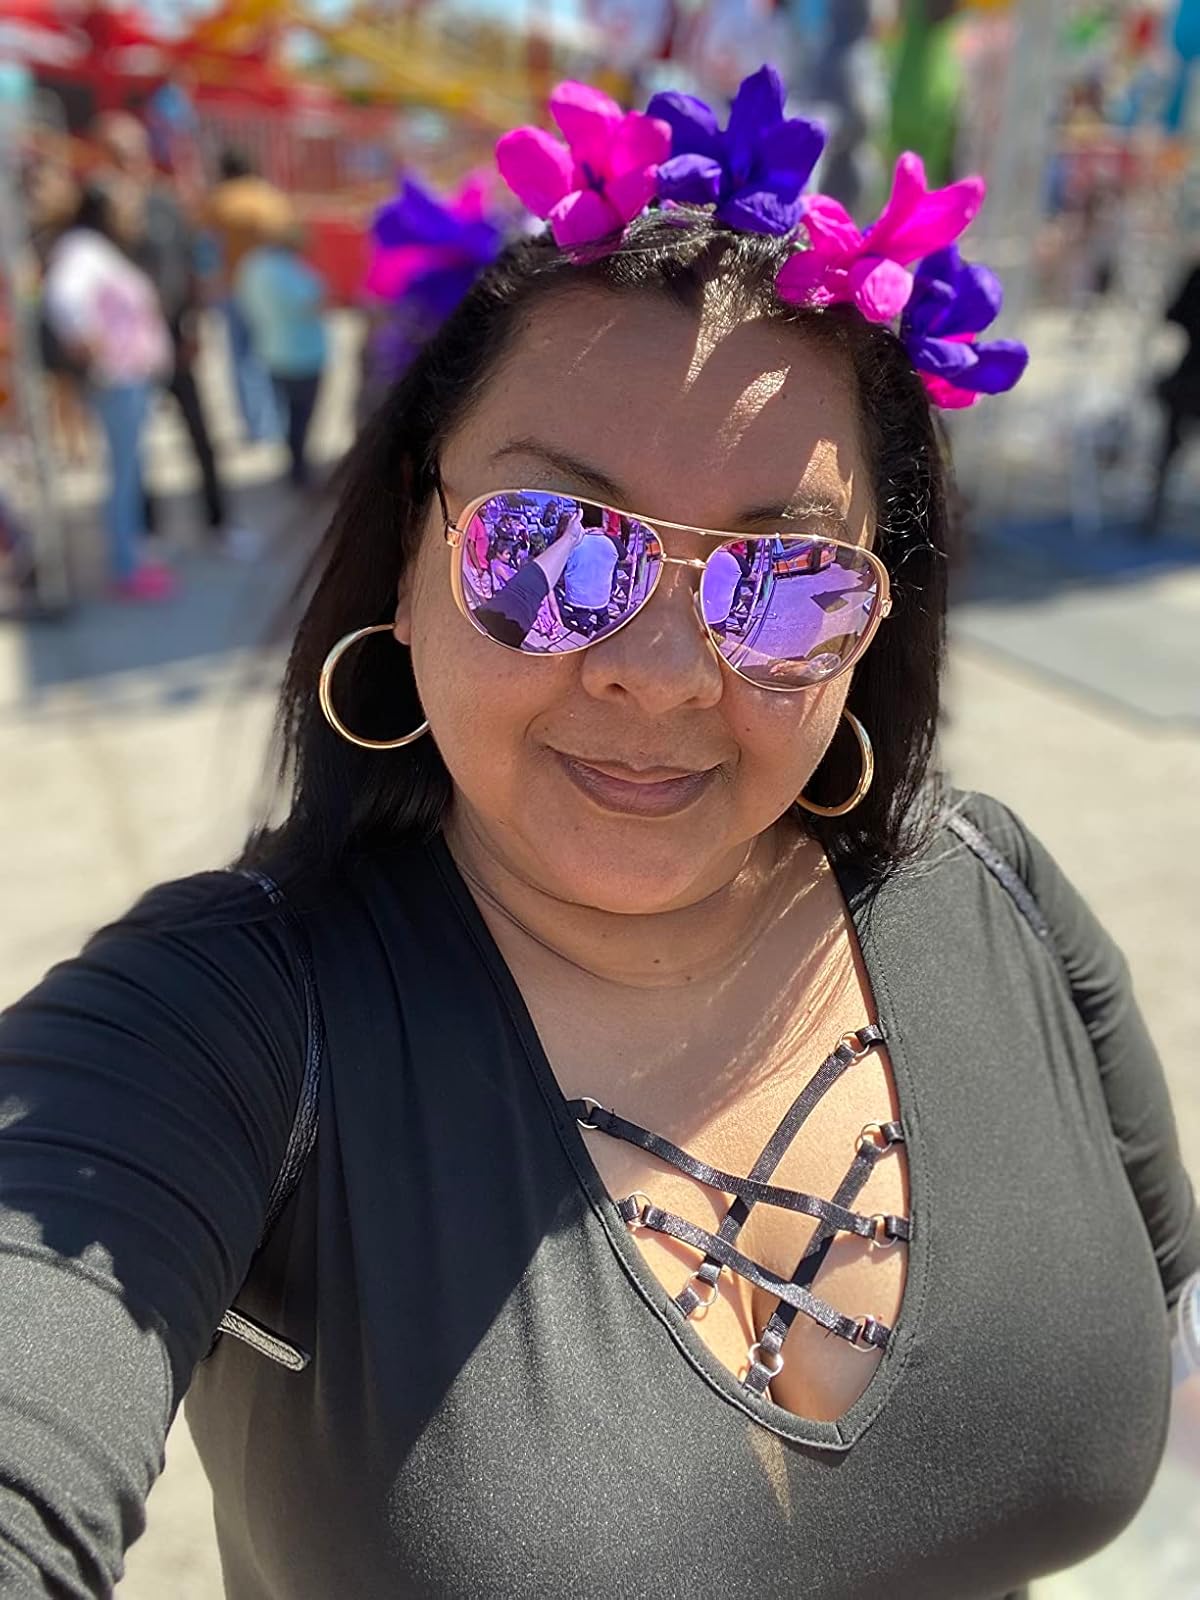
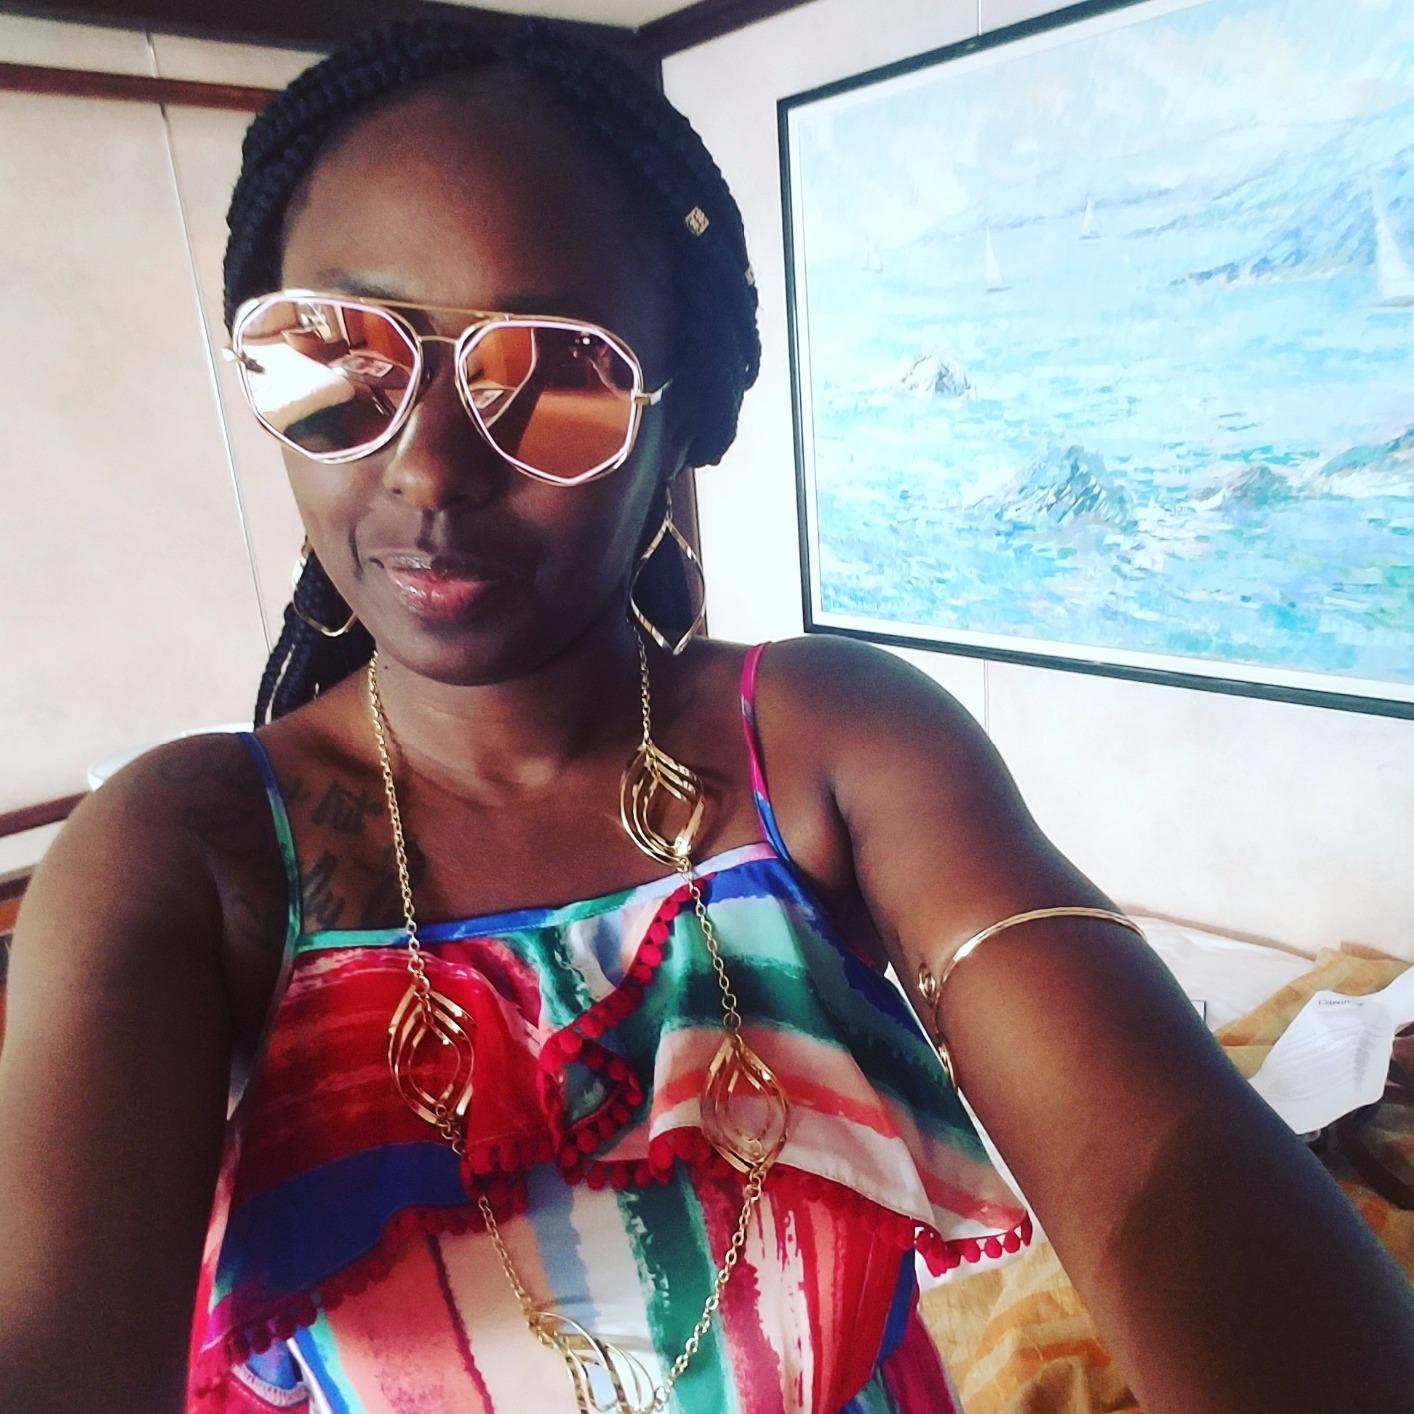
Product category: accessories_sunglasses
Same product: no